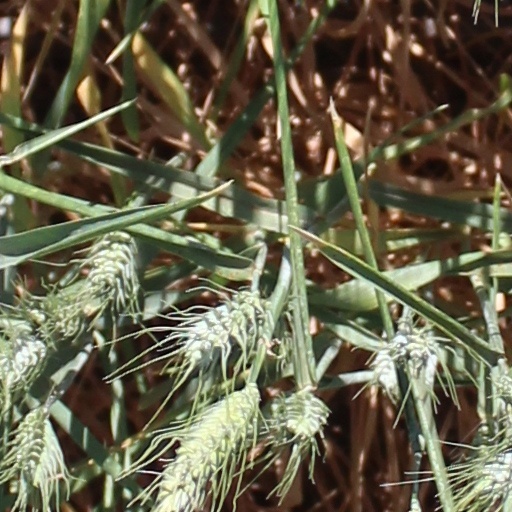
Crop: wheat